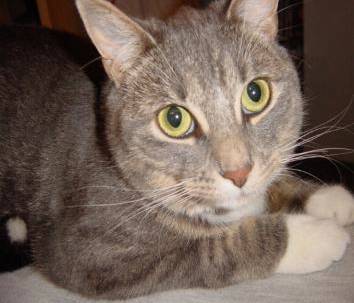
Label: cat